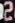
Number: 2